Open Software Foundation

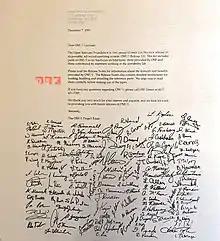
Open Software Foundation OSF/1 Release Letter December 7, 1990

OSF's Unix reference implementation was named "OSF/1". It was first released in December 1990 and adopted by Digital a month later. As part of the founding of the organization, the AIX operating system was provided by IBM and was intended to be passed-through to the member companies of OSF. However, delays and portability concerns caused the OSF staff to cancel the original plan. Instead, a new Unix reference operating system using components from across the industry would be released on a wide range of platforms to demonstrate its portability and vendor neutrality. This new OS was produced in a little more than one year. It incorporated technology from Carnegie Mellon University: the Mach 2.5 microkernel; from IBM, the journaled file system and commands and libraries; from SecureWare secure core components; from Berkeley Software Distribution (BSD) the computer networking stack; and a new virtual memory management system invented at OSF. By the time OSF stopped development of OSF/1 in 1996, the only major Unix system vendor using the complete OSF/1 package was Digital (DEC), which rebranded it Digital UNIX (later renamed Tru64 UNIX after Digital's acquisition by Compaq). However, other Unix vendors licensed the operating system to include various components of OSF/1 in their products. Other software vendors also licensed OSF/1 including Apple. Parts of OSF/1 were contained in so many versions of Unix that it may have been the most widely deployed Unix product ever produced.